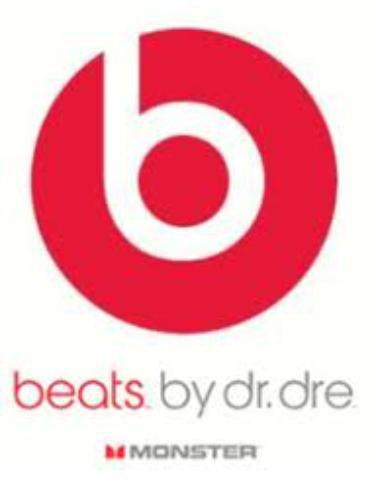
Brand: BEATS BY DRE
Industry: Electronic